Cliff MacRae

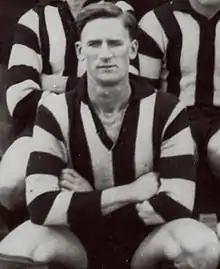
MacRae in 1939

Clifton MacRae (30 November 1913 – 4 April 2000) was an Australian rules footballer who played with Footscray and Collingwood in the Victorian Football League (VFL).